Chevron B16

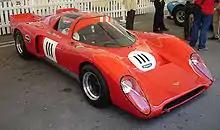
Chevron B16-001

The Chevron B16 was a Group 4 sports prototype race car, designed, developed, and built in 1969 by the British racing car manufacturer Chevron Cars as a two-seater racing sports car for the makes world championship. Brian Redman won the very first outing, the race at the Nürburgring on September 7, 1969, at a time of 3:13:01.6 hours. The last victory with a Chevron B16 was achieved by Clemens Schickentanz on July 11, 1971, in the sports car race at the Norisring.